Hugh Fortescue, 1st Earl Fortescue

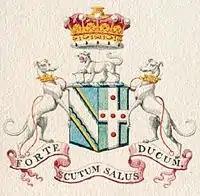
Heraldic achievement of Hugh Fortescue, 1st Earl Fortescue, showing arms of Fortescue impaling Grenville, c.1800, Possibly from a bookplate: "Baron: Azure, a bend engrailled argent plain cottised or; Femme: Vert, on a cross argent five torteaux". The Latin motto of Fortescue is shown beneath: "Forte Scutum Salus Ducum" ("A Strong Shield is the Salvation of Leaders")

Hugh Fortescue, 1st Earl Fortescue (12 March 1753 – 16 June 1841) was a British peer, created Earl Fortescue in 1789.